Reflex hammer

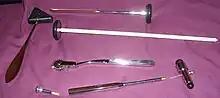
The Taylor hammer appears on the far left. The other tools, from top to bottom, are: Babinski hammer, Queen square hammer, Wartenberg wheel, and Buck hammer (disassembled to show components).

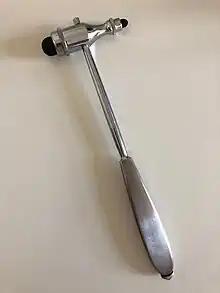
Trömner reflex hammer

Prior to the development of specialized reflex hammers, hammers specific for percussion of the chest were used to elicit reflexes. However, this proved to be cumbersome, as the weight of the chest percussion hammer was insufficient to generate an adequate stimulus for a reflex.